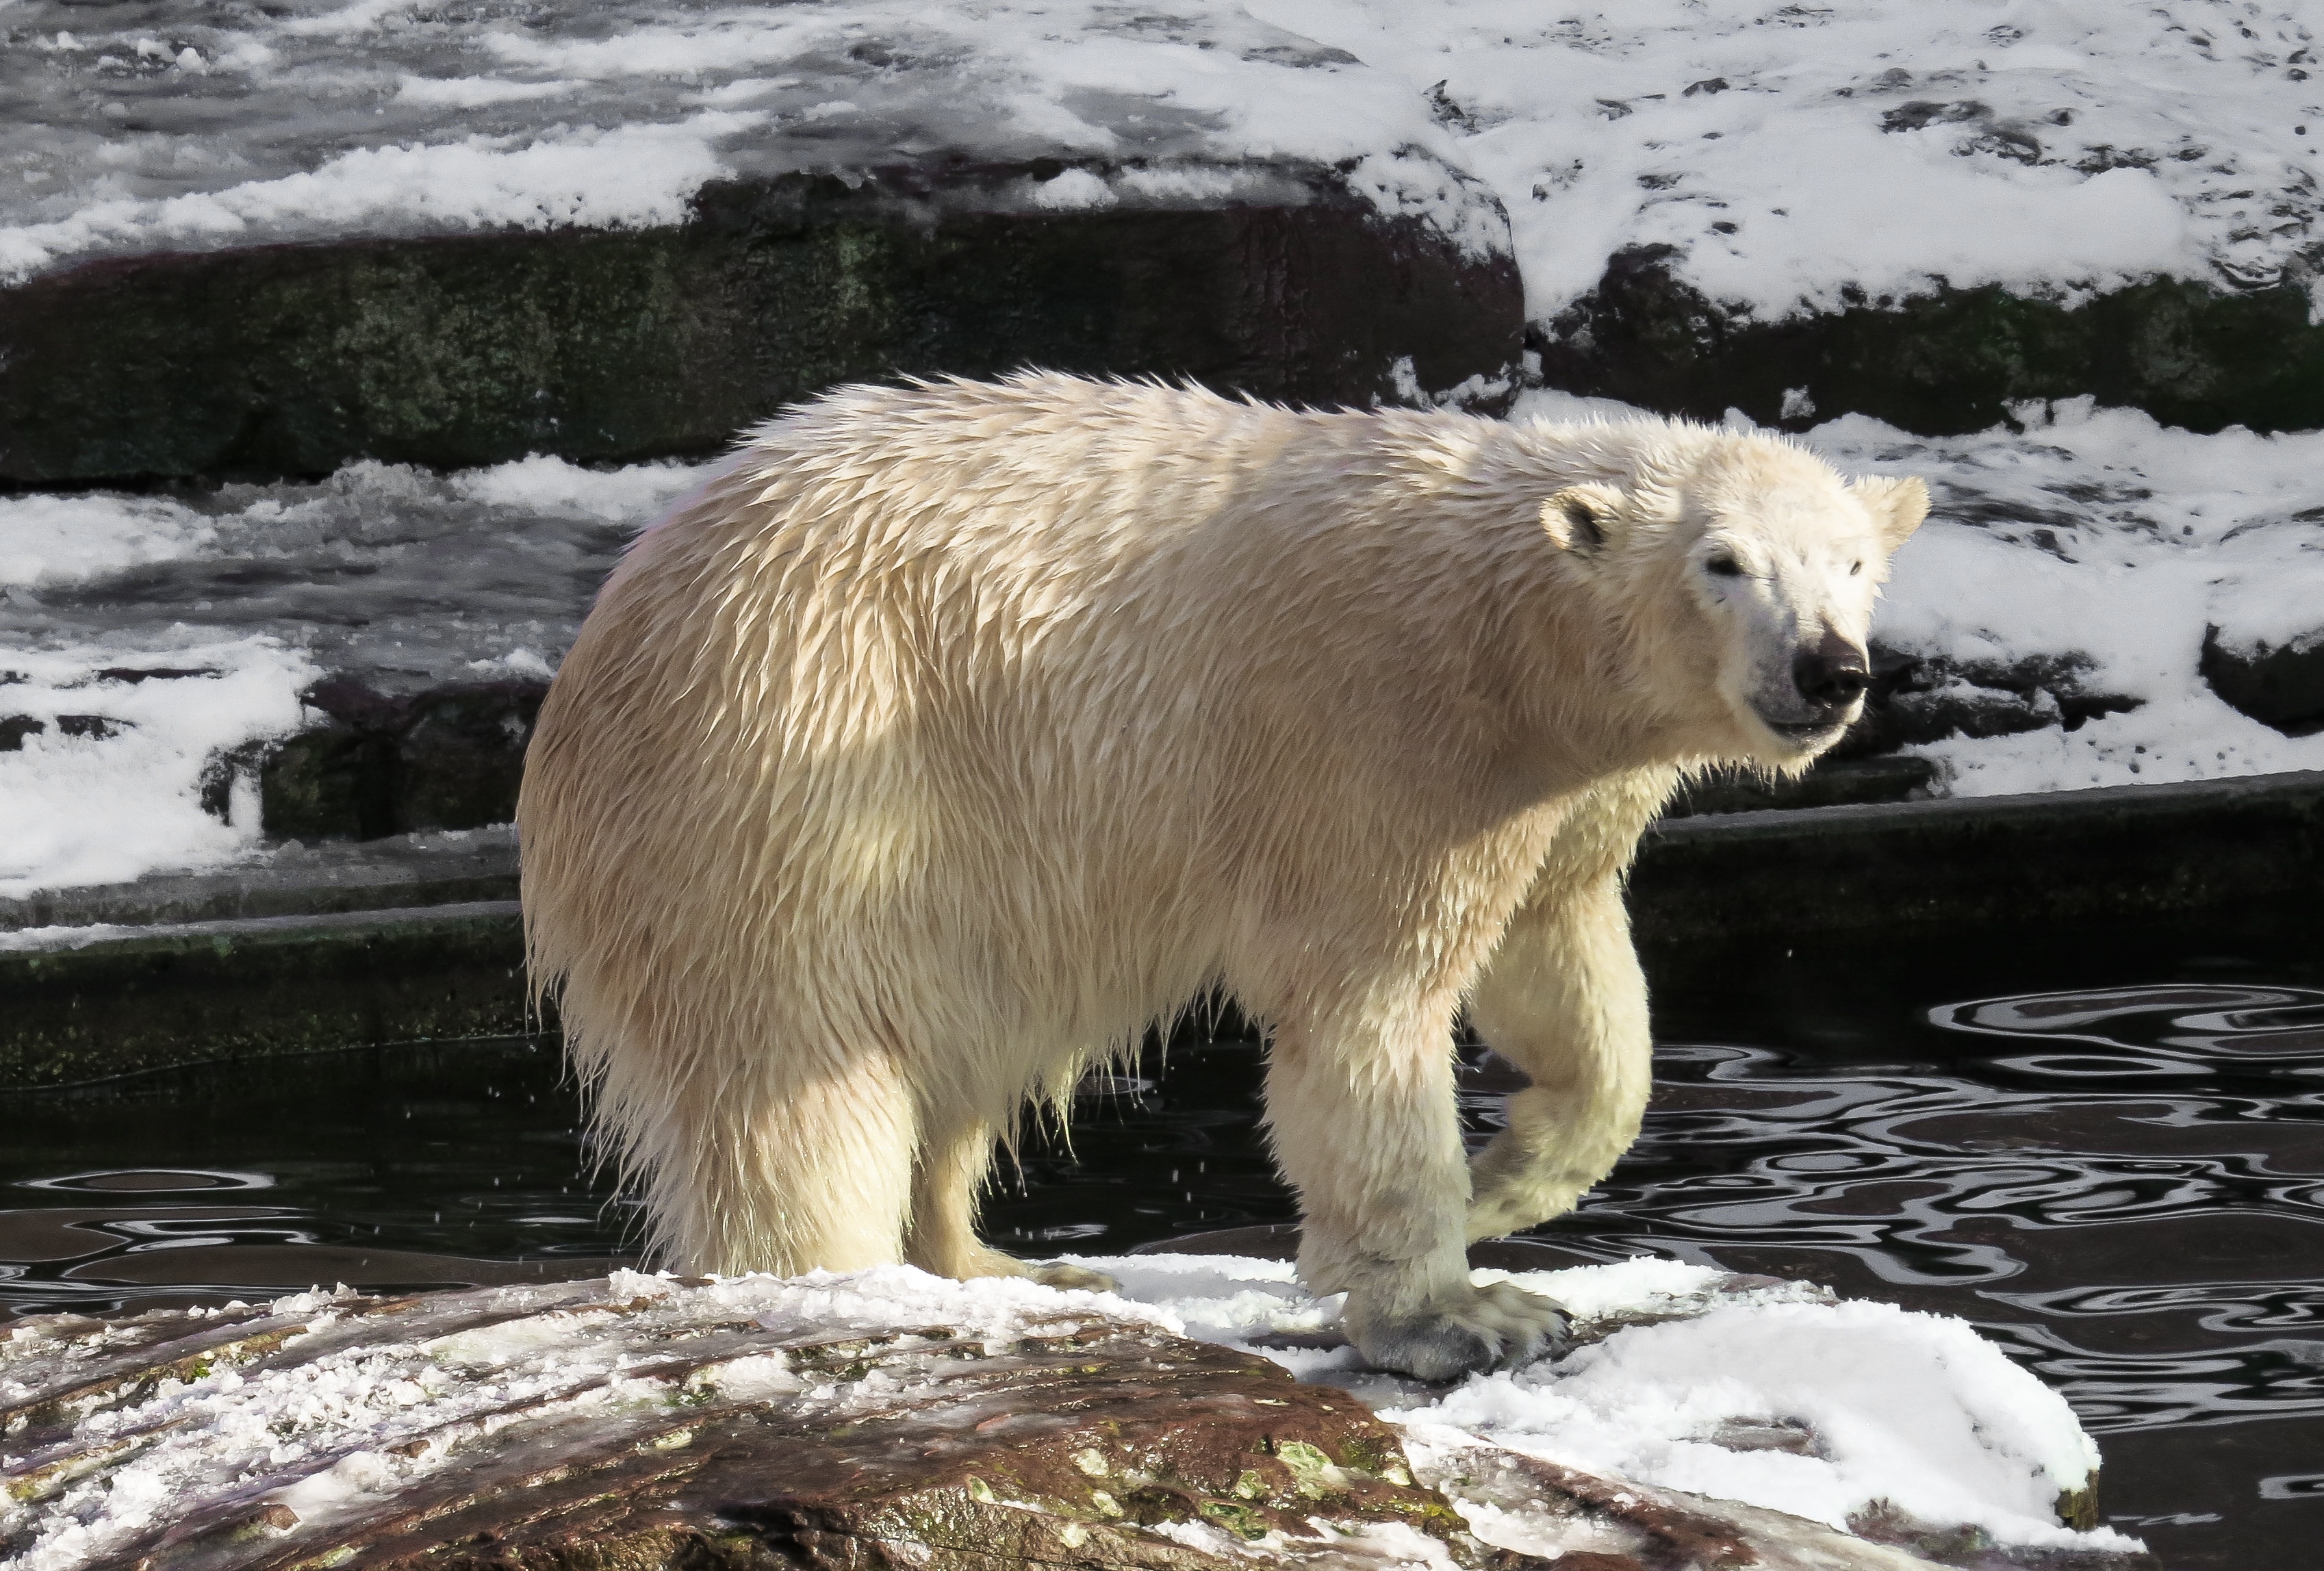
snow, winter, play, bear, wildlife, zoo, fur, young, mammal, predator, arctic, fauna, polar bear, vertebrate, nuremberg, tiergarten, dangerous, young animal, grizzly bear